Turquoise

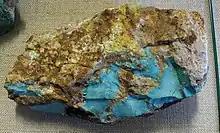
Massive Kingman blue turquoise in matrix with quartz from the Mineral Park mine, Arizona, US

Turquoise was among the first gems to be mined, and many historic sites have been depleted, though some are still worked to this day. These are all small-scale operations, often seasonal owing to the limited scope and remoteness of the deposits. Most are worked by hand with little or no mechanization. However, turquoise is often recovered as a byproduct of large-scale copper mining operations, especially in the United States.